List of AFC Asian Cup hat-tricks

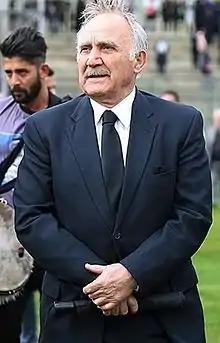
Hossein Kalani scored the first hat-trick in the tournament's history, in the 1972 edition.

This is a list of hat-tricks in the AFC Asian Cup, that being when a player scores three or more goals in a tournament match of the AFC Asian Cup (not including qualification matches). Hat-tricks have occurred nineteen times across the eighteen editions.